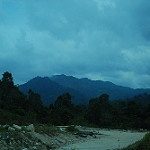
Scene: Outdoor